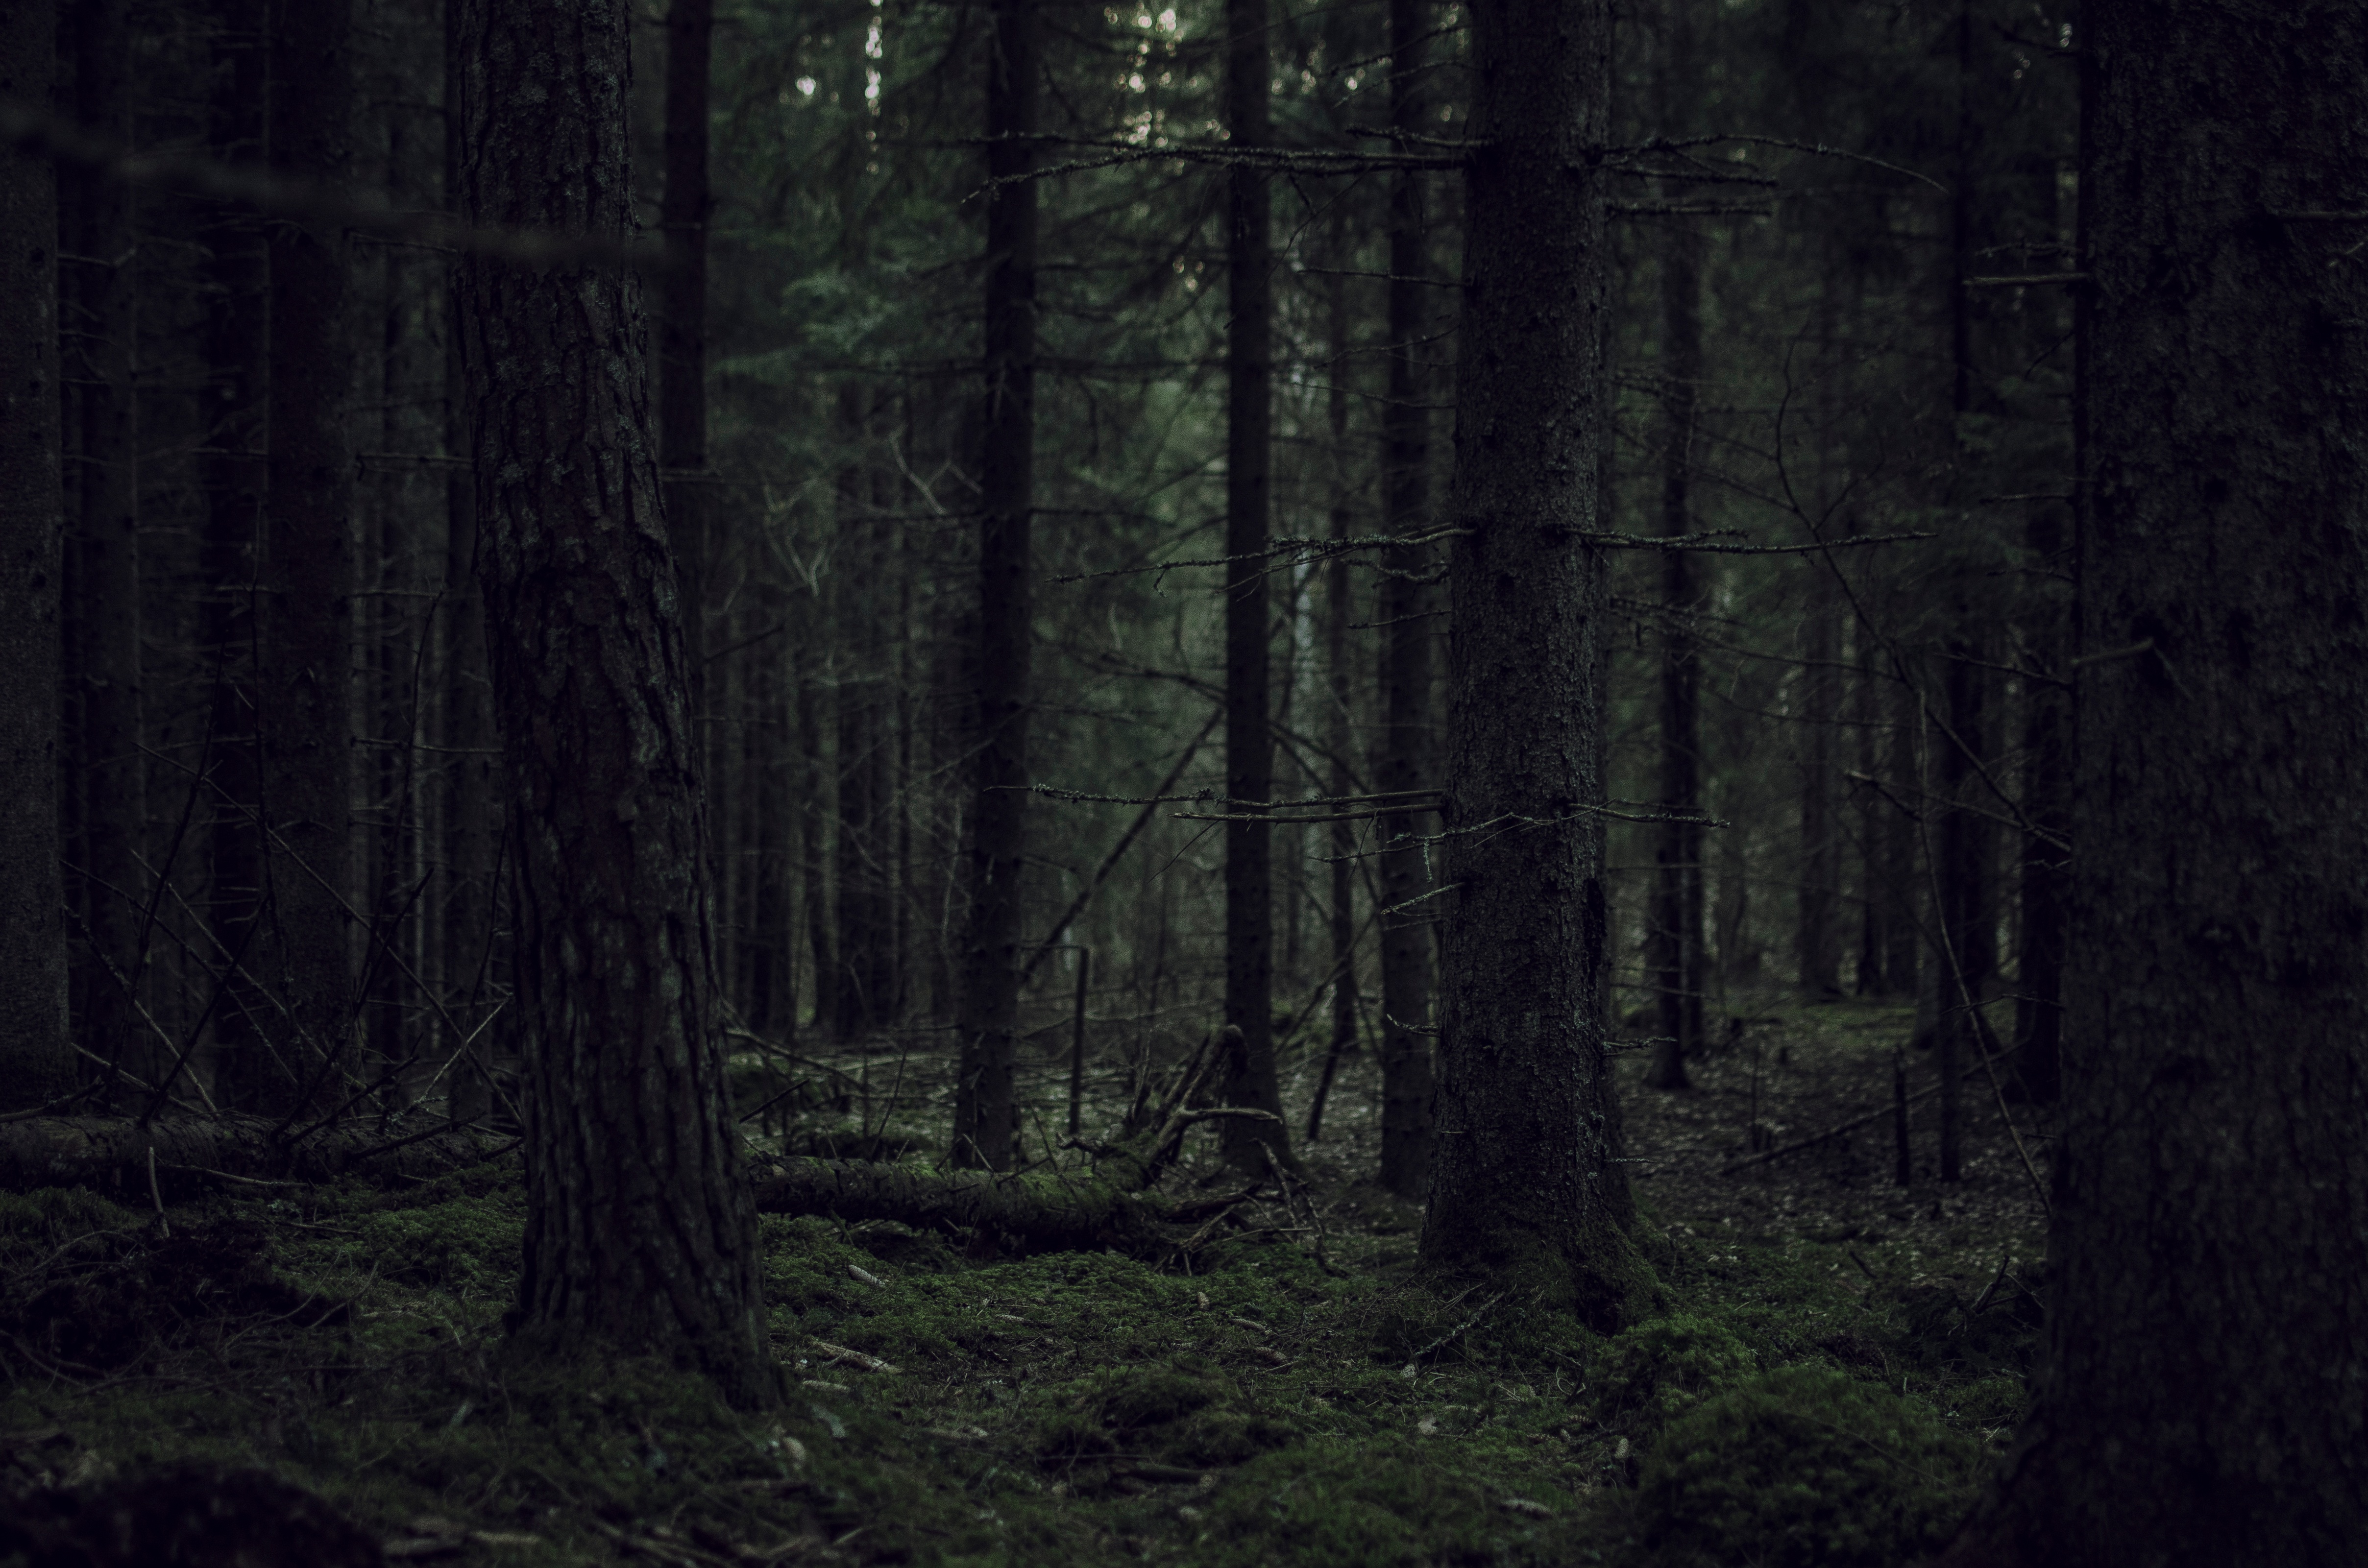
tree, nature, forest, swamp, wilderness, branch, plant, mist, sunlight, jungle, darkness, spruce, rainforest, wetland, woodland, habitat, ecosystem, screenshot, biome, old growth forest, natural environment, geographical feature, atmospheric phenomenon, woody plant, temperate broadleaf and mixed forest, temperate coniferous forest